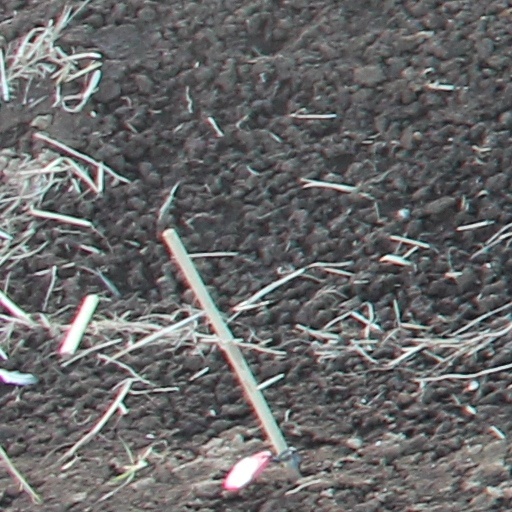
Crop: wheat